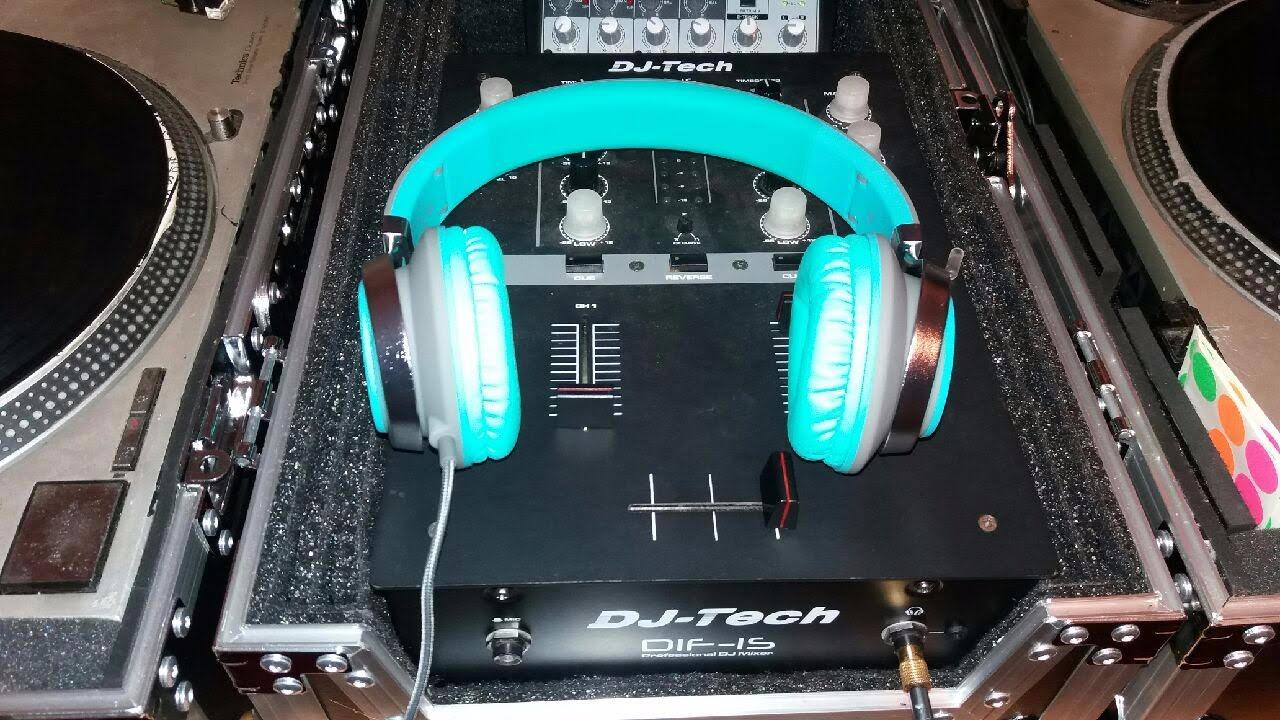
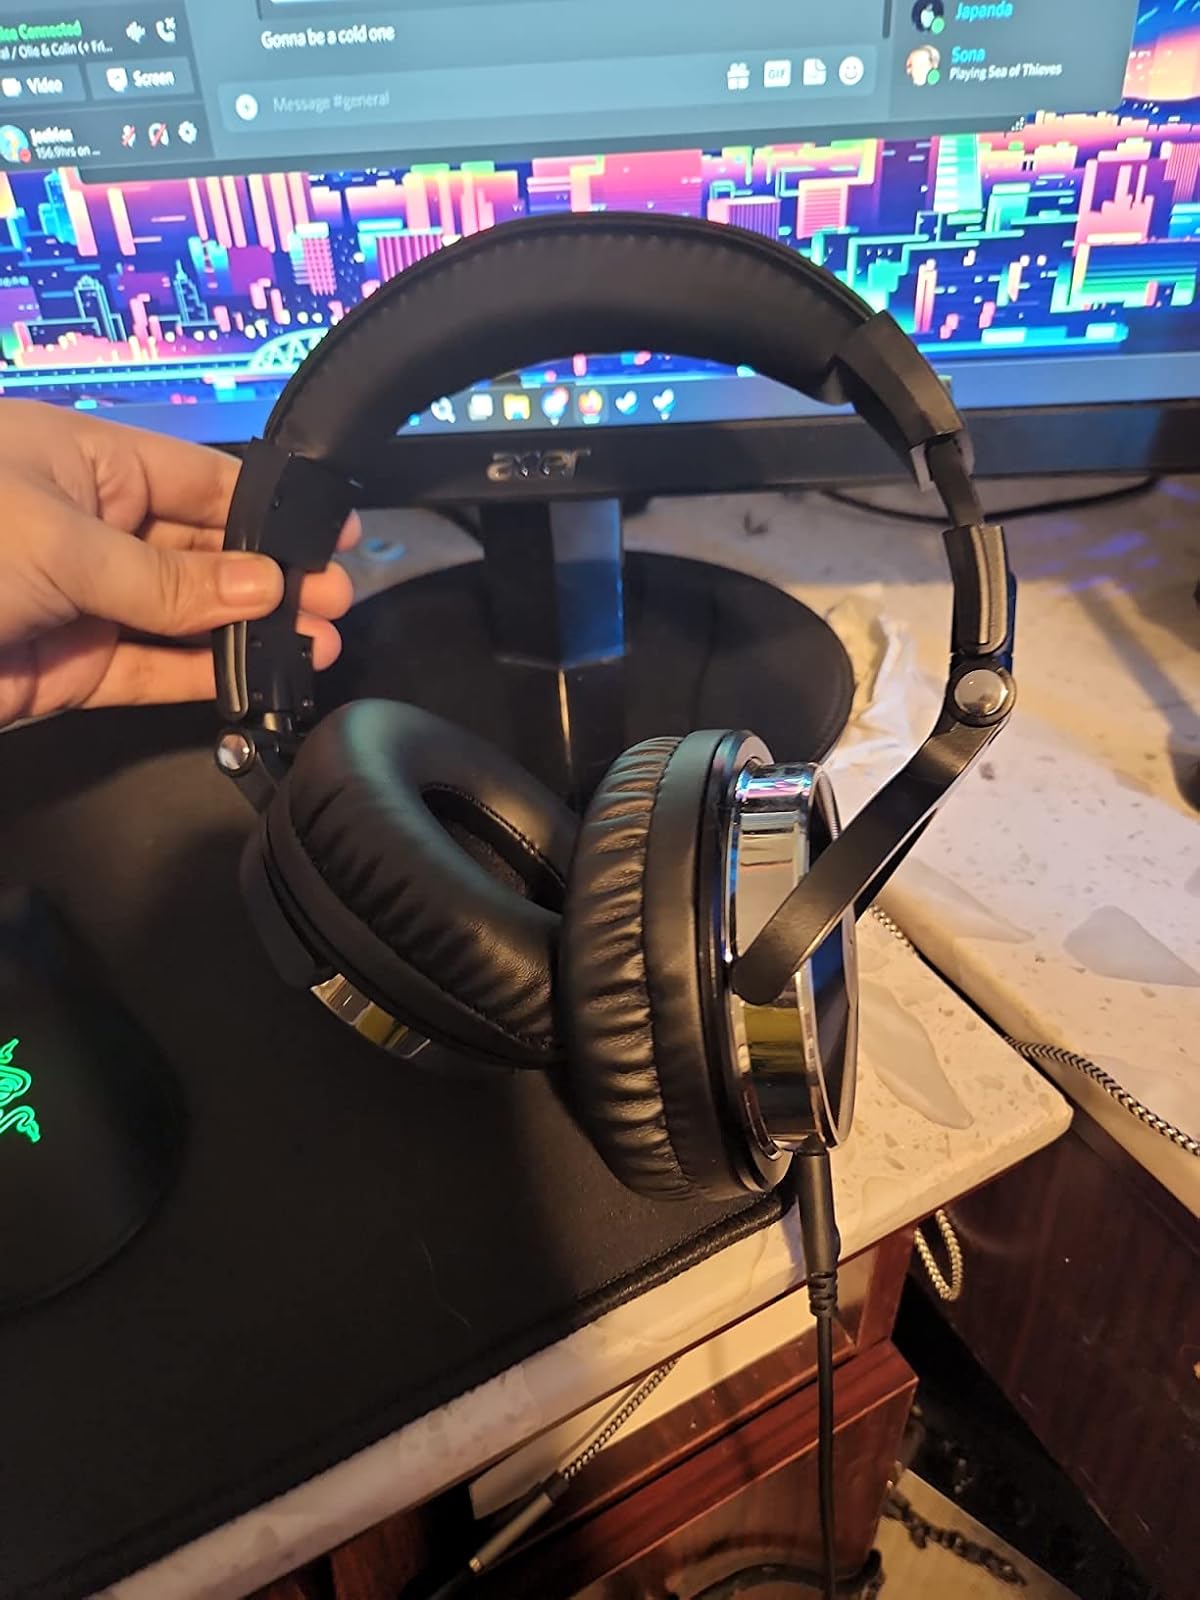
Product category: headphones
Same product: no